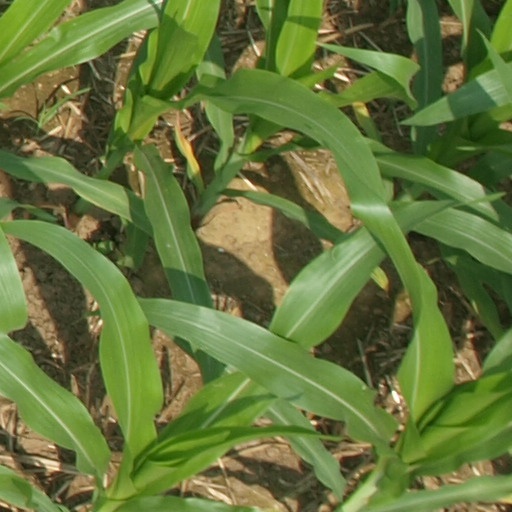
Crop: maize; corn